Gothic War (248–253)

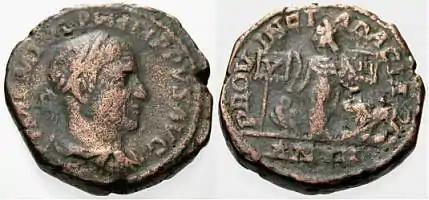
Sestertius of Philip the Arab ( 244–249). AE 28 mm, 16.6 g. Obv.: Laureate and draped bust right, legend IMP M IVL PHILIPPVS AVG. Rev.: Dacia standing left, lion and eagle at feet. PROVINCIA DACIA, AN[NO] III.

Two factors can be distinguished that contributed to the growing discontent of the population living north of the Danube during the 3rd century, which culminated in the outbreak of the Gothic War: The first and most important was that since the time of Severus Alexander ( 222–235), there were continuous relocations of new villages close to the Danubian border. At that time it is reported that the cities of Olbia and Tiras, former Greek colonies in present-day Ukraine, were destroyed by warriors of a new and powerful people who were ravaging that region. Subsequently, in the spring of 238, groups of warriors of this same people, generically referred to as Scythians, crossed the lands of the Carpiani, Dacians, and invaded Lower Moesia, where they captured and plundered the city of Istros.